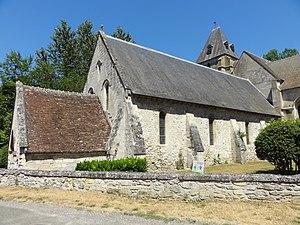
Voir titre.
L'église Saint-Remy est une église catholique paroissiale située à Roberval, en France. Elle succède à une première chapelle attestée dès le IXᵉ siècle. Sa silhouette est particulièrement caractéristique, avec sa tour austère au nord et sa succession de trois pignons de hauteur croissante : un pour le porche, un pour la nef et un pour le chœur. La nef non voûtée, de style gothique primitif, date de la fin du XIIᵉ siècle, et représente la partie la plus ancienne conservée en élévation. Elle ne se signale que par son beau portail occidental à trois voussures et colonnettes à chapiteaux, dissimulé sous un porche du XVIᵉ siècle. C'est de cette époque que datent les parties orientales de style gothique flamboyant, dont la particularité est le doublement du transept. Cette partie de l'église est austère à l'extérieur, mais élégante et lumineuse à l'intérieur, grâce à ses piliers ondulés et ses grandes fenêtres aux réseaux flamboyants. La verrière au chevet du croisillon sud comporte des vitraux Renaissance des alentours de 1538, qui sont classés au titre objet. L'édifice est inscrit au titre des monuments historiques par arrêté du 19 août 1933.